The Bible and violence

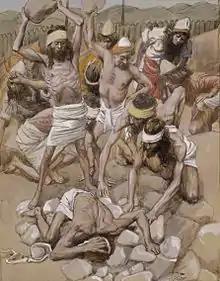
The Sabbath-breaker Stoned James Tissot c.1900

A new pharaoh sees that the Israelites in Egypt have become many and fears they might aid Egypt's enemies (Exodus 1:8–10). The Egyptians make the Israelites "serve with rigour" and their lives become "bitter with hard service". Pharaoh orders two Hebrew midwives, Shiphrah and Puah, to kill the newborn sons of Hebrew women, but they disobey him. Pharaoh then orders his people to drown these children.